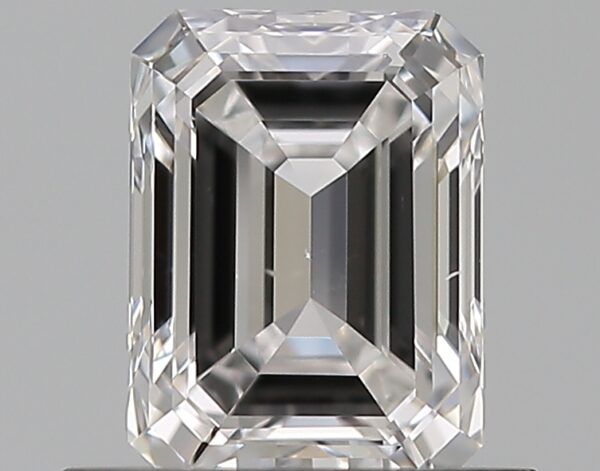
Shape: emerald
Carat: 0.7
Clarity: VS2
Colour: D
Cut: EX
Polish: EX
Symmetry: VG
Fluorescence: N
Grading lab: GIA
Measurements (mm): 5.88 x 4.36 x 2.82